Philippe Neerman

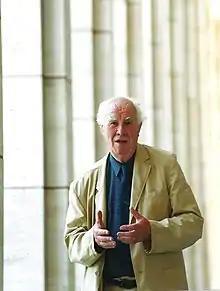
Philippe Neerman

Neerman's works have been incorporated in different publications such as journals and books, including the le Soir, Tram, and Bouwen voor de natie.